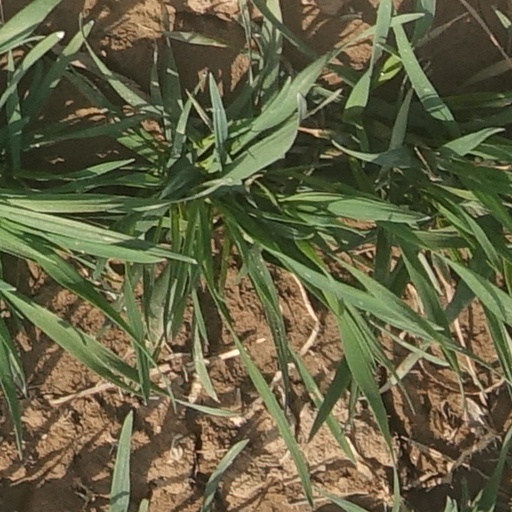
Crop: wheat